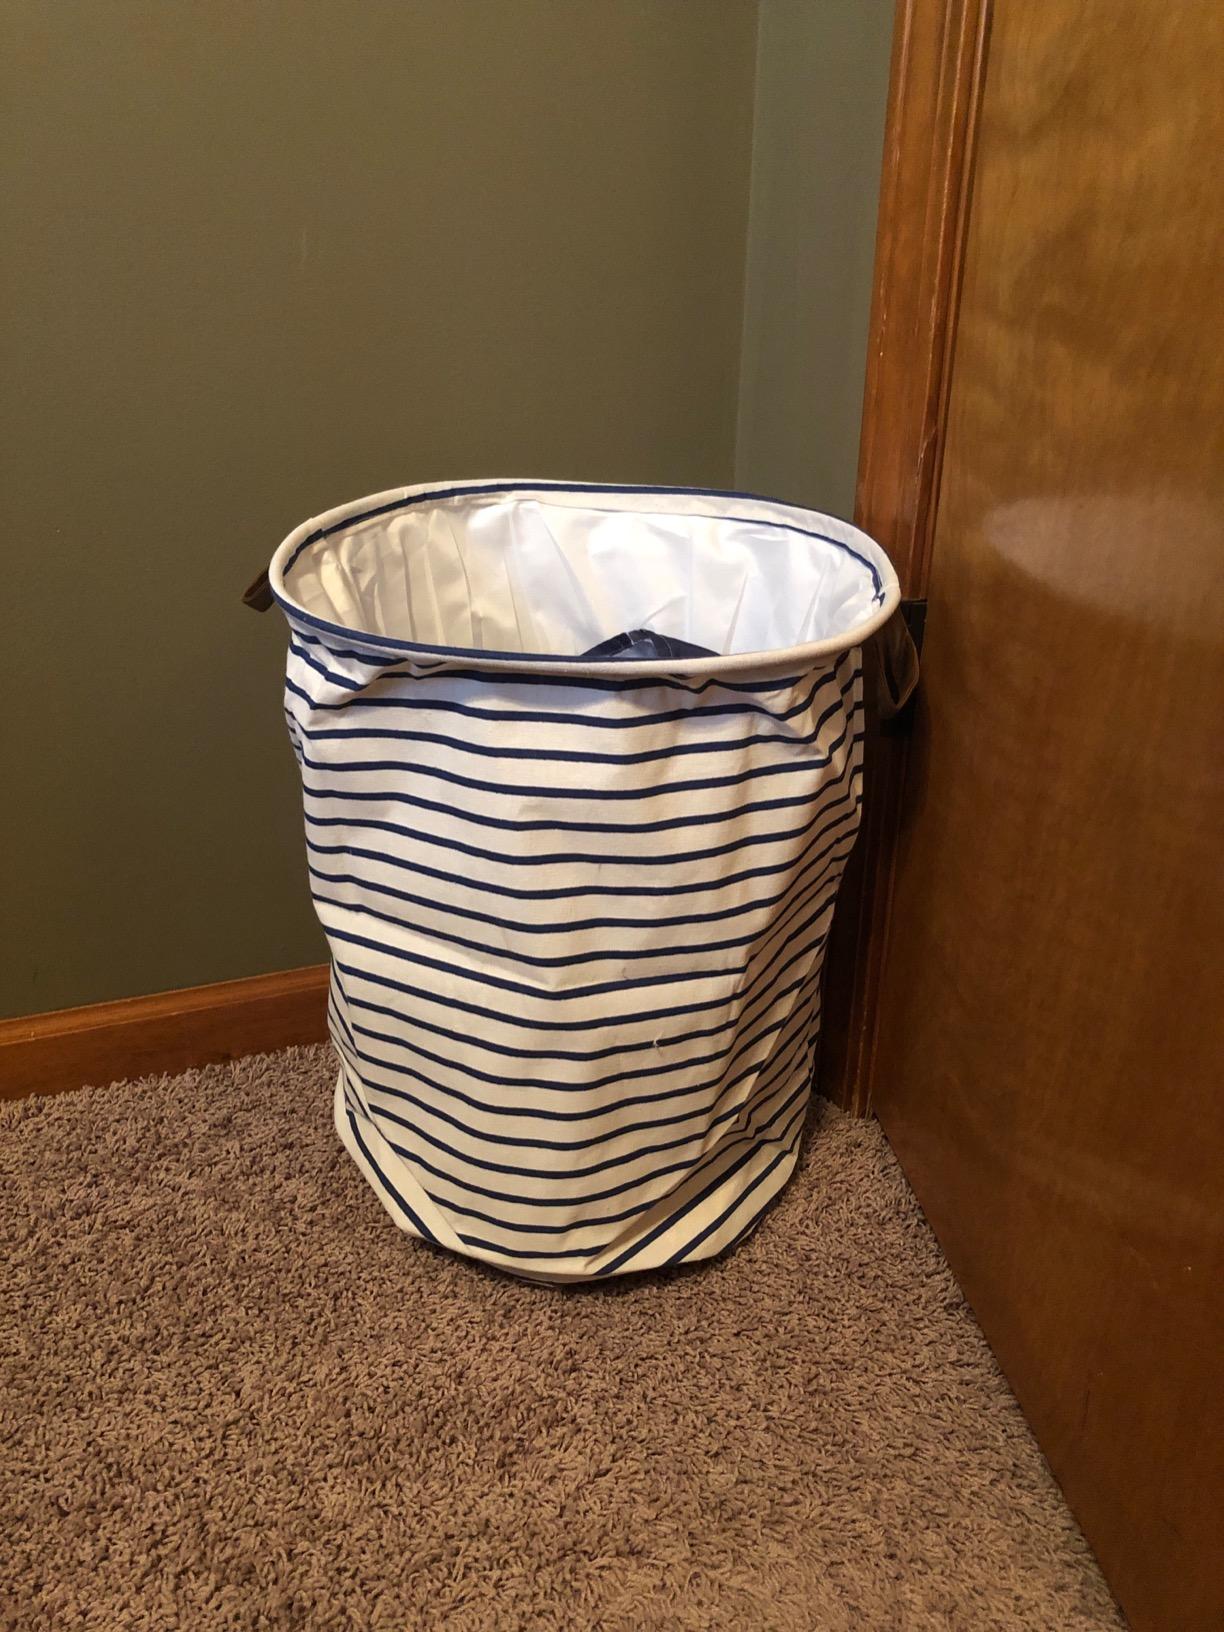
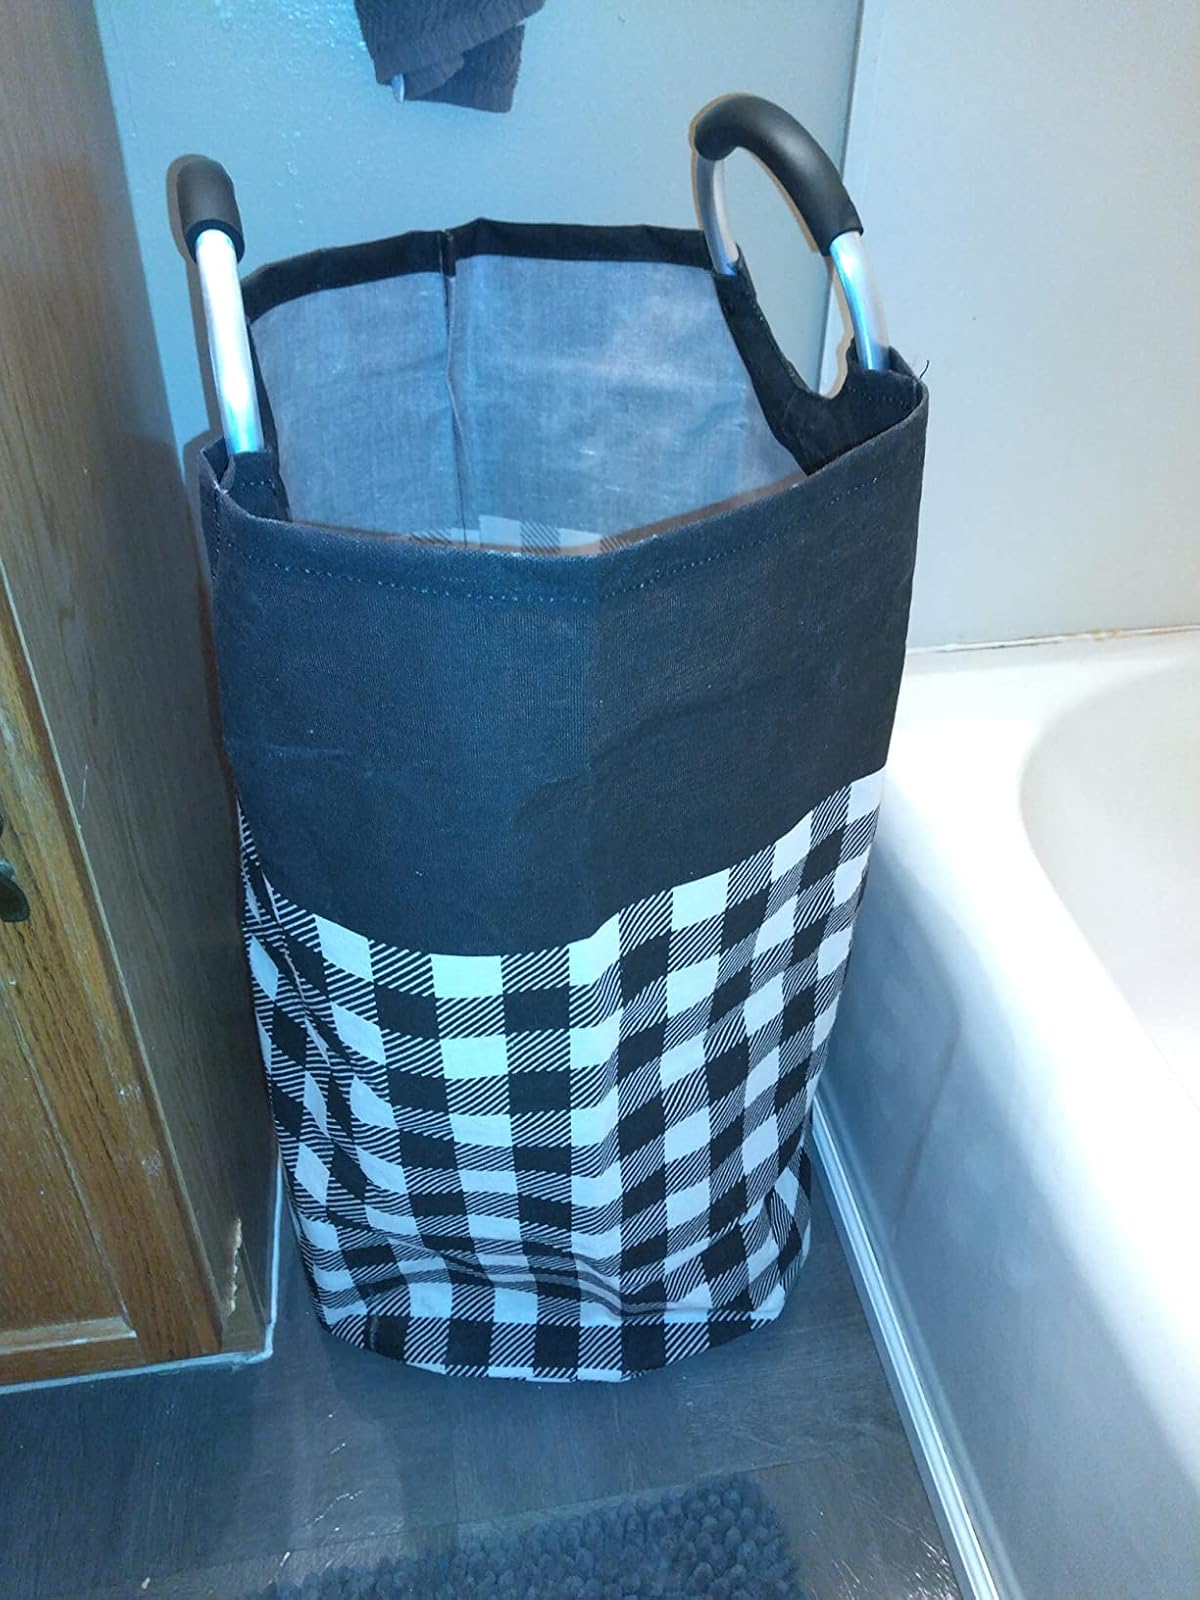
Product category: items_hamper
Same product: no